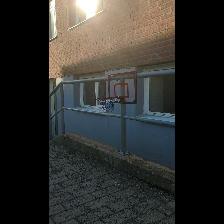
Label: NonHuman